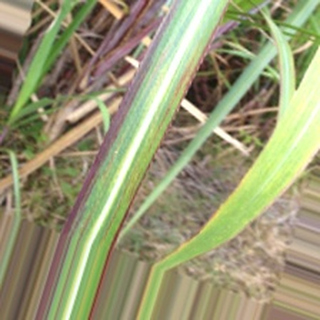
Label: sugarcane_bacterial_blight